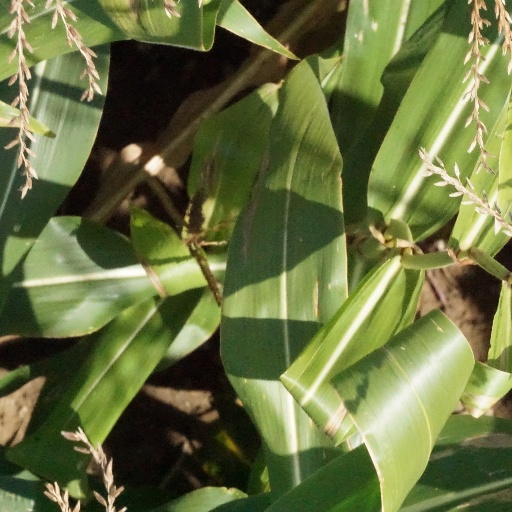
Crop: maize; corn